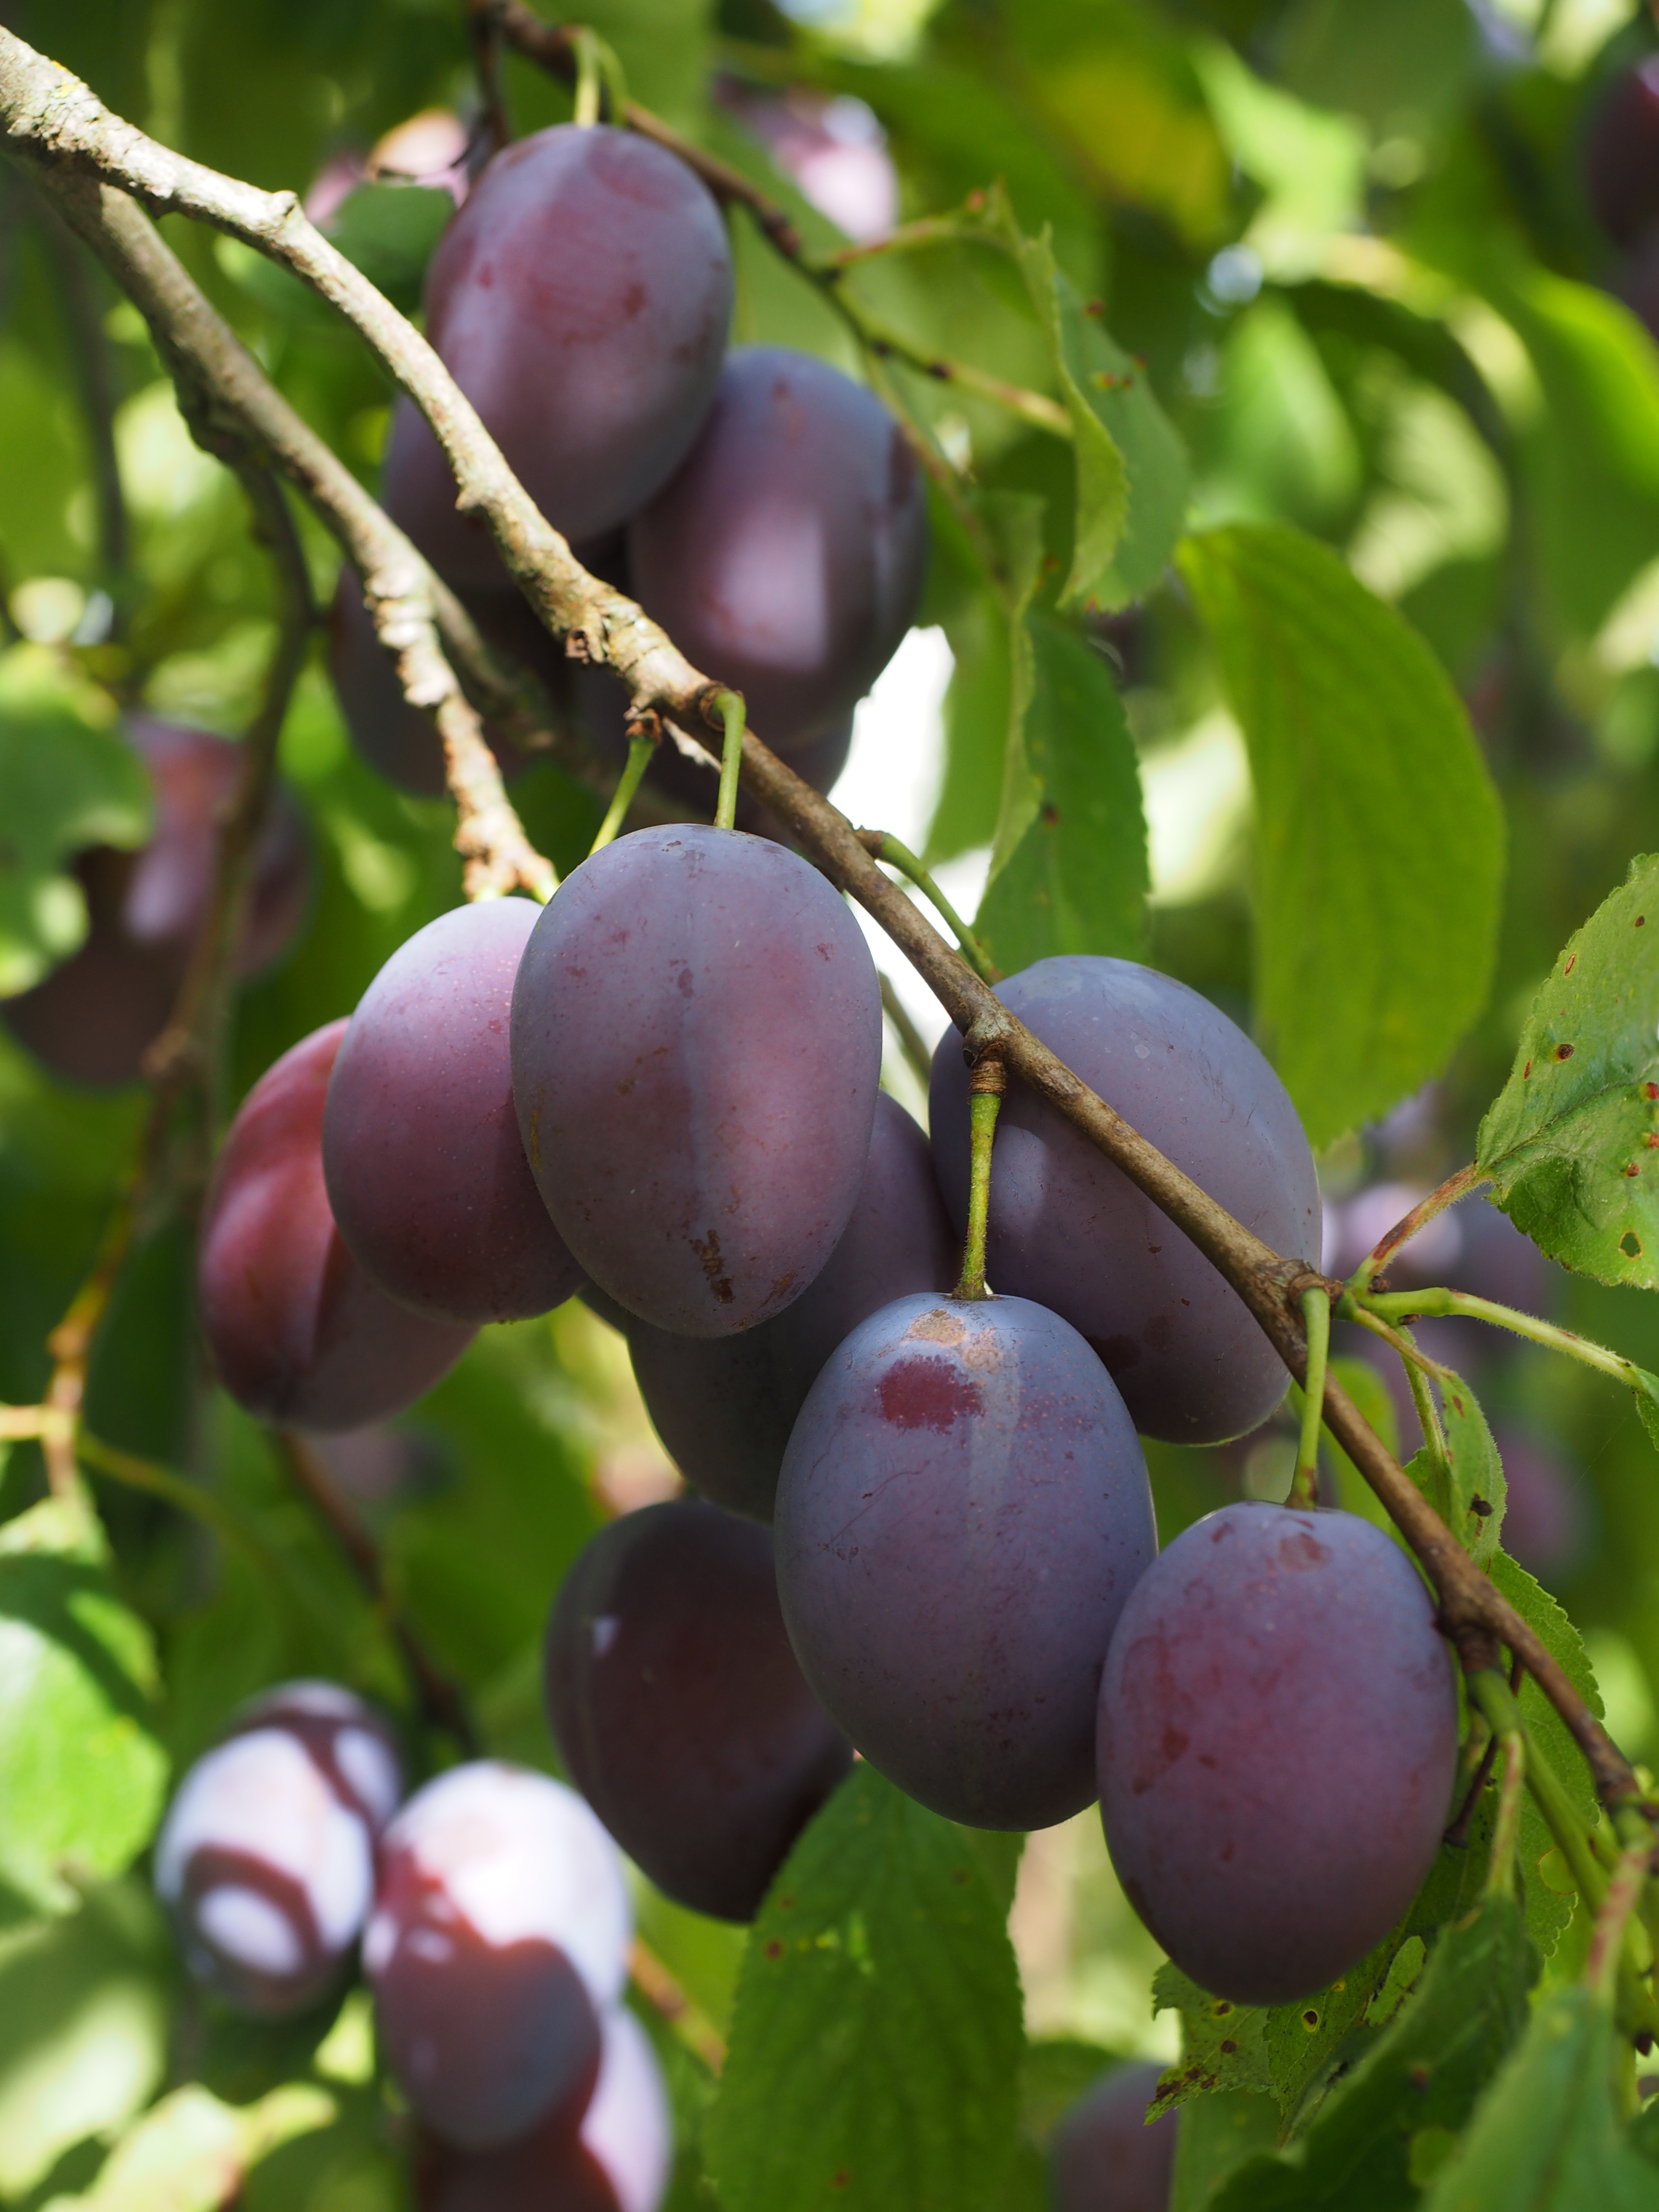
tree, branch, plant, fruit, berry, flower, purple, food, produce, blue, healthy, plum, shrub, violet, plums, flowering plant, rose family, plum tree, bilberry, real plum, prunus domestica, damson, land plant